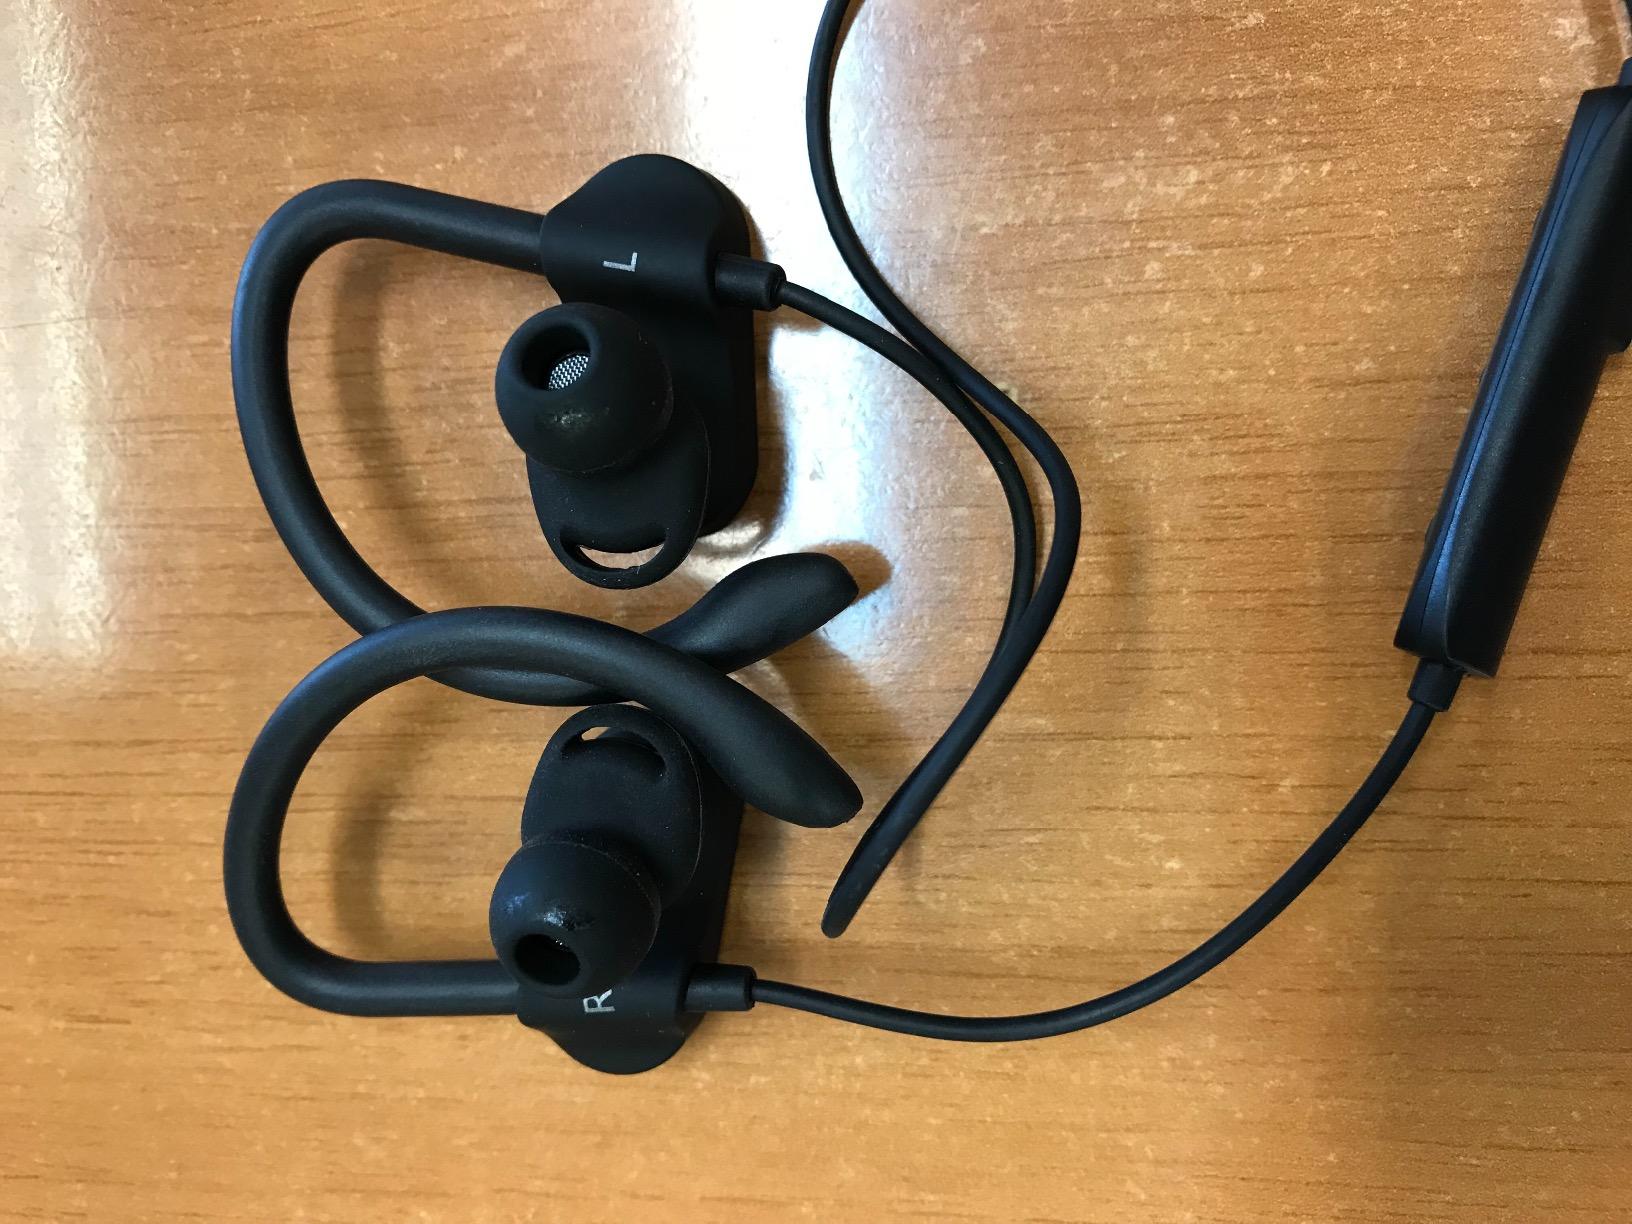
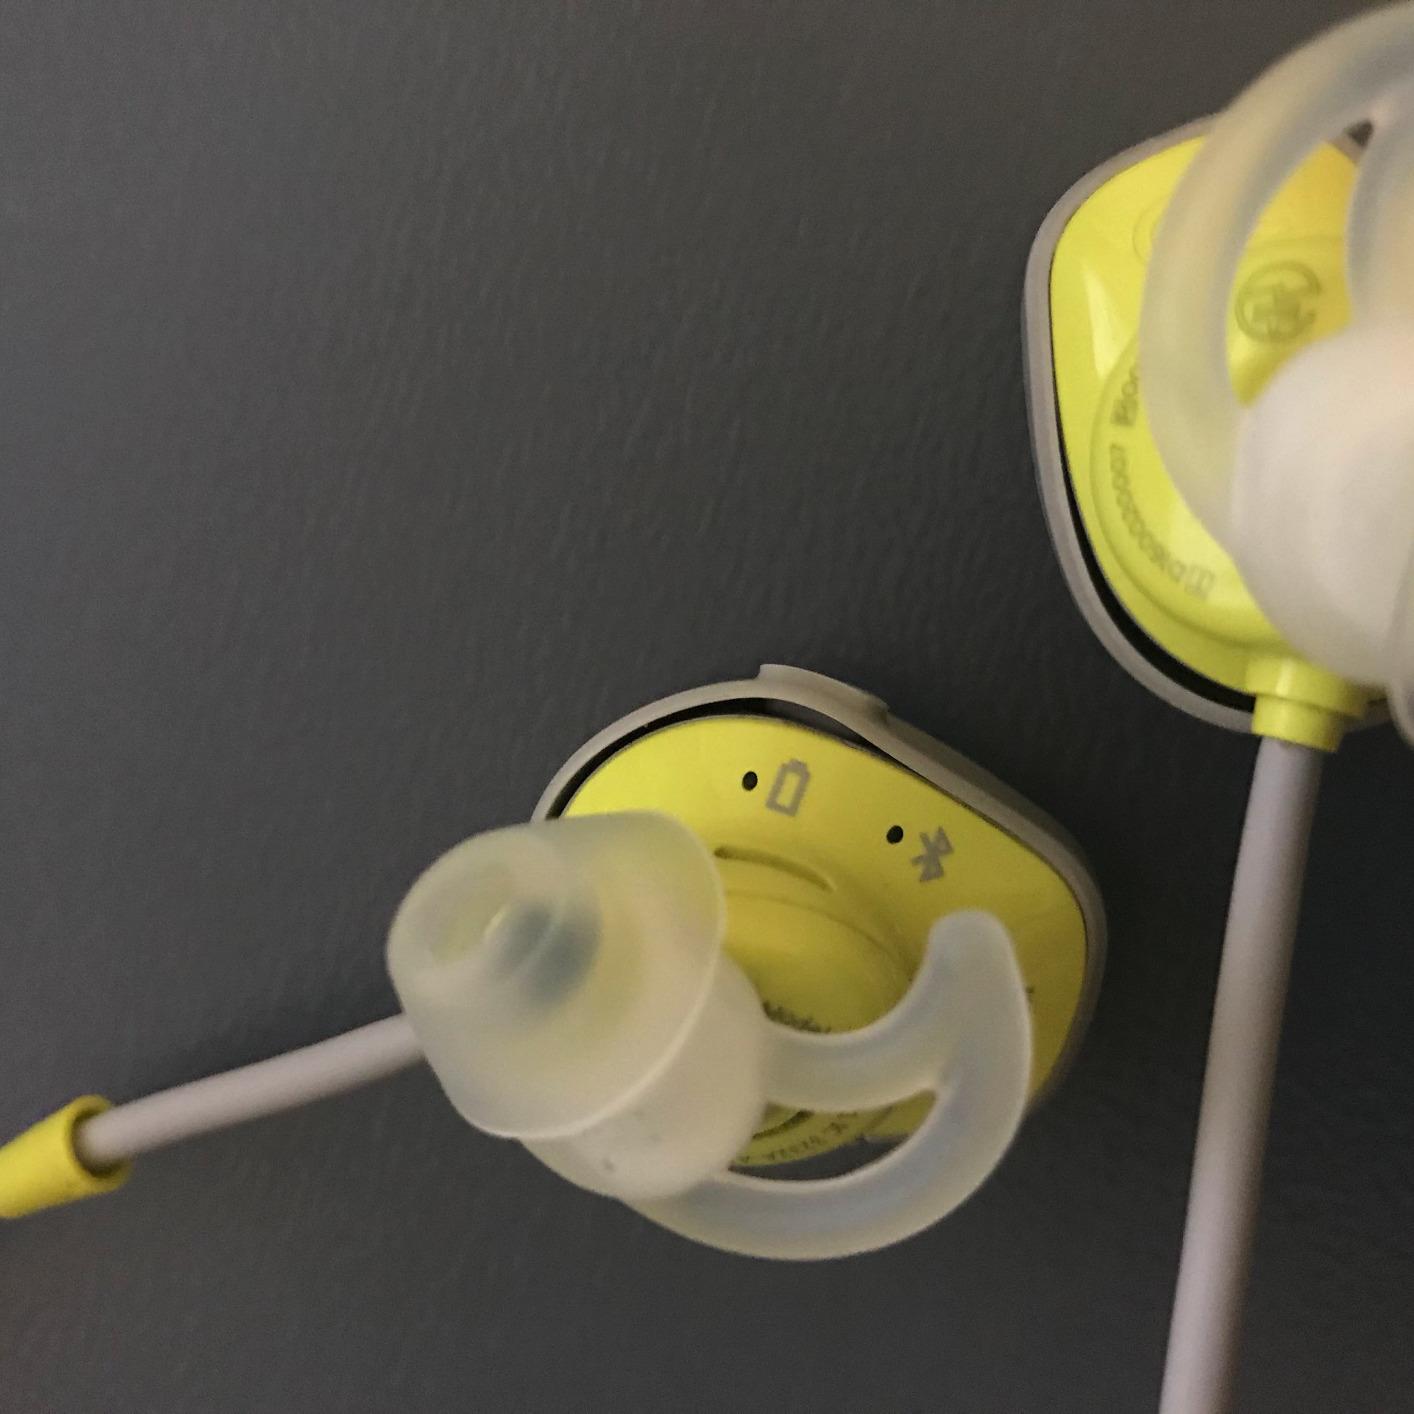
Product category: headphones
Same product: no